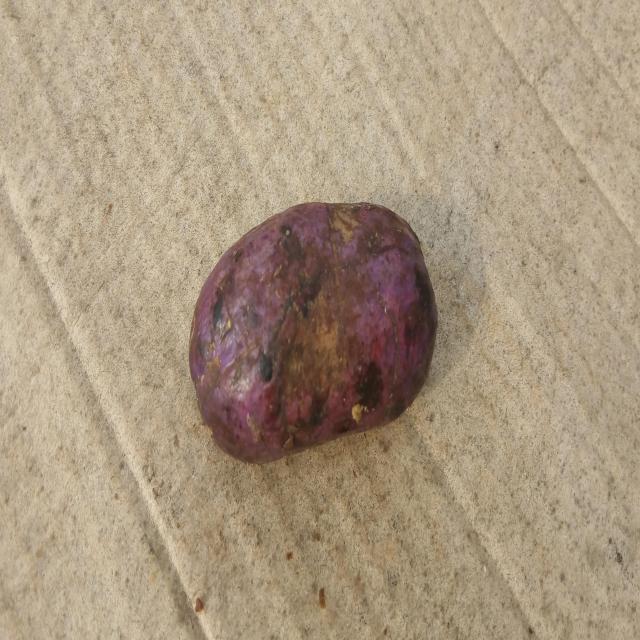
Plum grade: unaffected